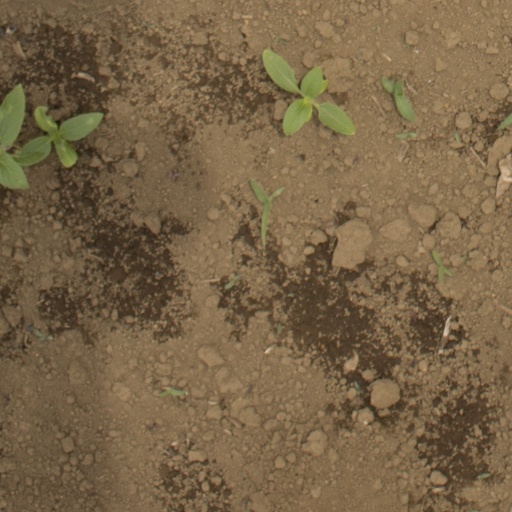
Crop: Jerusalem artichoke